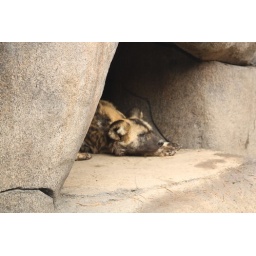
sleeping dog in a cave